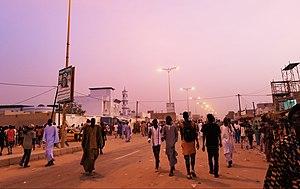
Le magal de Touba est la plus importante fête religieuse de la confrérie mouride du Sénégal. Il commémore le départ en exil au Gabon du fondateur de la confrérie Ahmadou Bamba en 1895. Il est célébré à Touba, au Sénégal, depuis 1928, l'année ayant suivi la mort de Bamba. En 2011, le grand magal a rassemblé plus de trois millions de pèlerins.